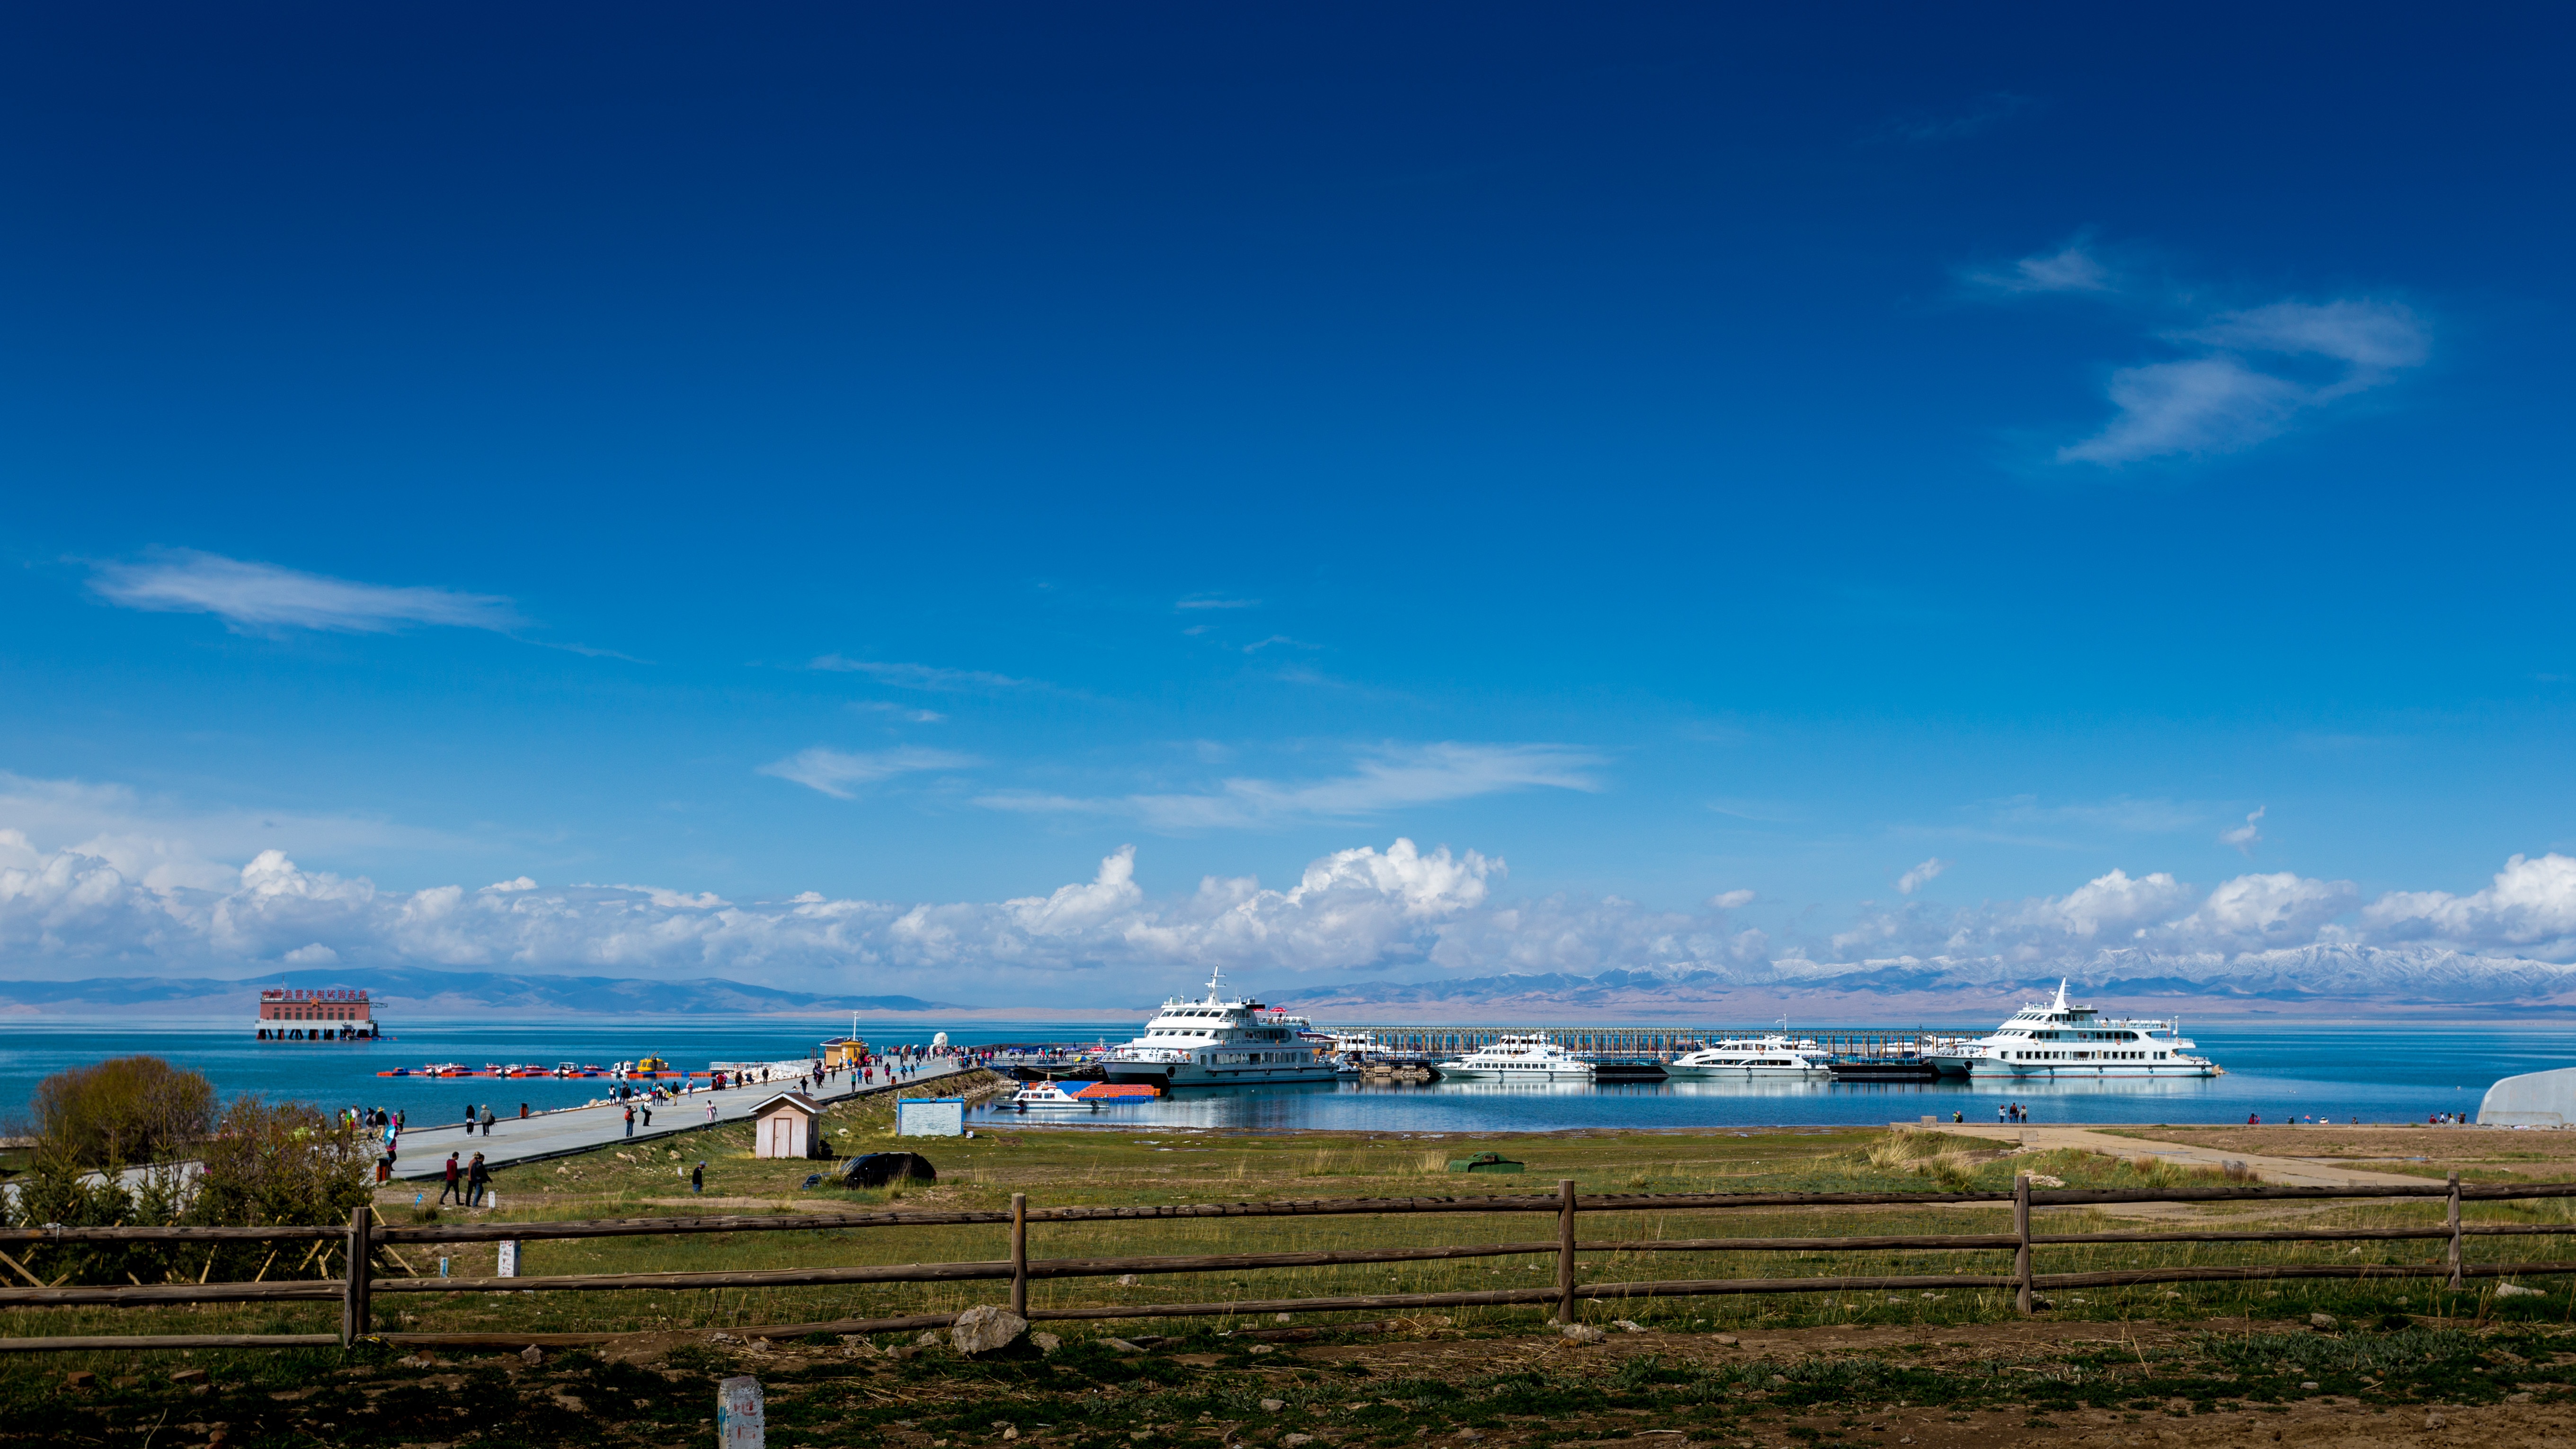
beach, sea, coast, ocean, horizon, cloud, sky, shore, panorama, dusk, bay, qinghai lake, gansu province, xining